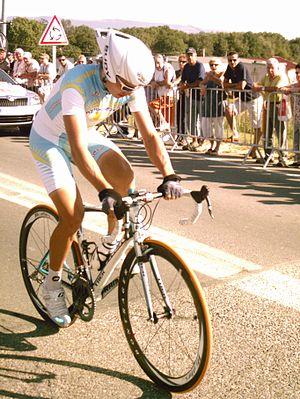
Valentin Iglinskiy au départ du contre-la-montre de la troisième étape b du Tour de l'Ain 2009.
Valentin Guennadievitch Iglinskiy - en russe : Валентин Геннадьевич Иглинский et en anglais : Valentin Iglinsky -, né le 12 mai 1984 à Tselinograd, est un coureur cycliste kazakh. Son frère Maxim est également coureur professionnel. Après avoir été contrôle positif à l'EPO, il est actuellement suspendu jusqu'en août 2018.